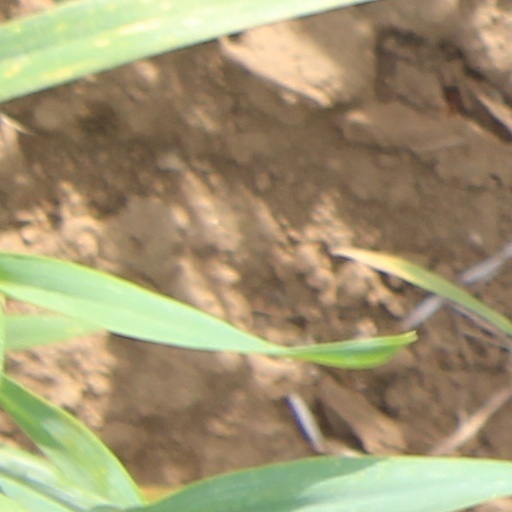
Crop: wheat